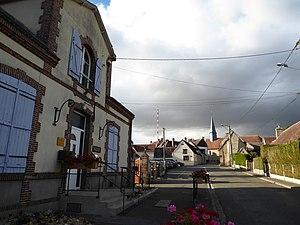
mairie, église Saint-Jacques et émetteur FM, Montlandon, Eure-et-Loir, France.
Montlandon est une commune française située dans le département d'Eure-et-Loir en région Centre-Val de Loire.